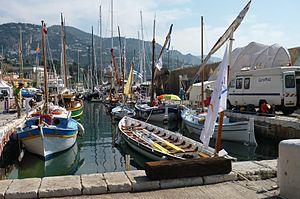
Le bassin de radoub de la Darse de Villefranche-sur-Mer lors du départ de la CaraMed 2010
La darse de Villefranche-sur-Mer est le port historique de cette ville des Alpes-Maritimes, sur la Côte d'Azur. Elle est l'ancien arsenal du Duché de Savoie, devenu plus tard Royaume de Sardaigne. Les principaux bâtiments du port sont protégés par les Monuments historiques depuis 1991.
La CaraMed est un regroupement variable d’associations méditerranéennes gérant des bateaux traditionnels. Le principe de la CaraMed consiste pour ce groupe à aller chaque année à la rencontre des associations participant à la sauvegarde du patrimoine maritime que ce soit en France ou à l'étranger. Des navigations en flottille, parfois lointaines, sont organisées pour faire connaître le patrimoine méditerranéen et s'ouvrir aux autres cultures marines. Lancée en 2007, cette mise en commun des moyens permet chaque année des navigations exceptionnelles.